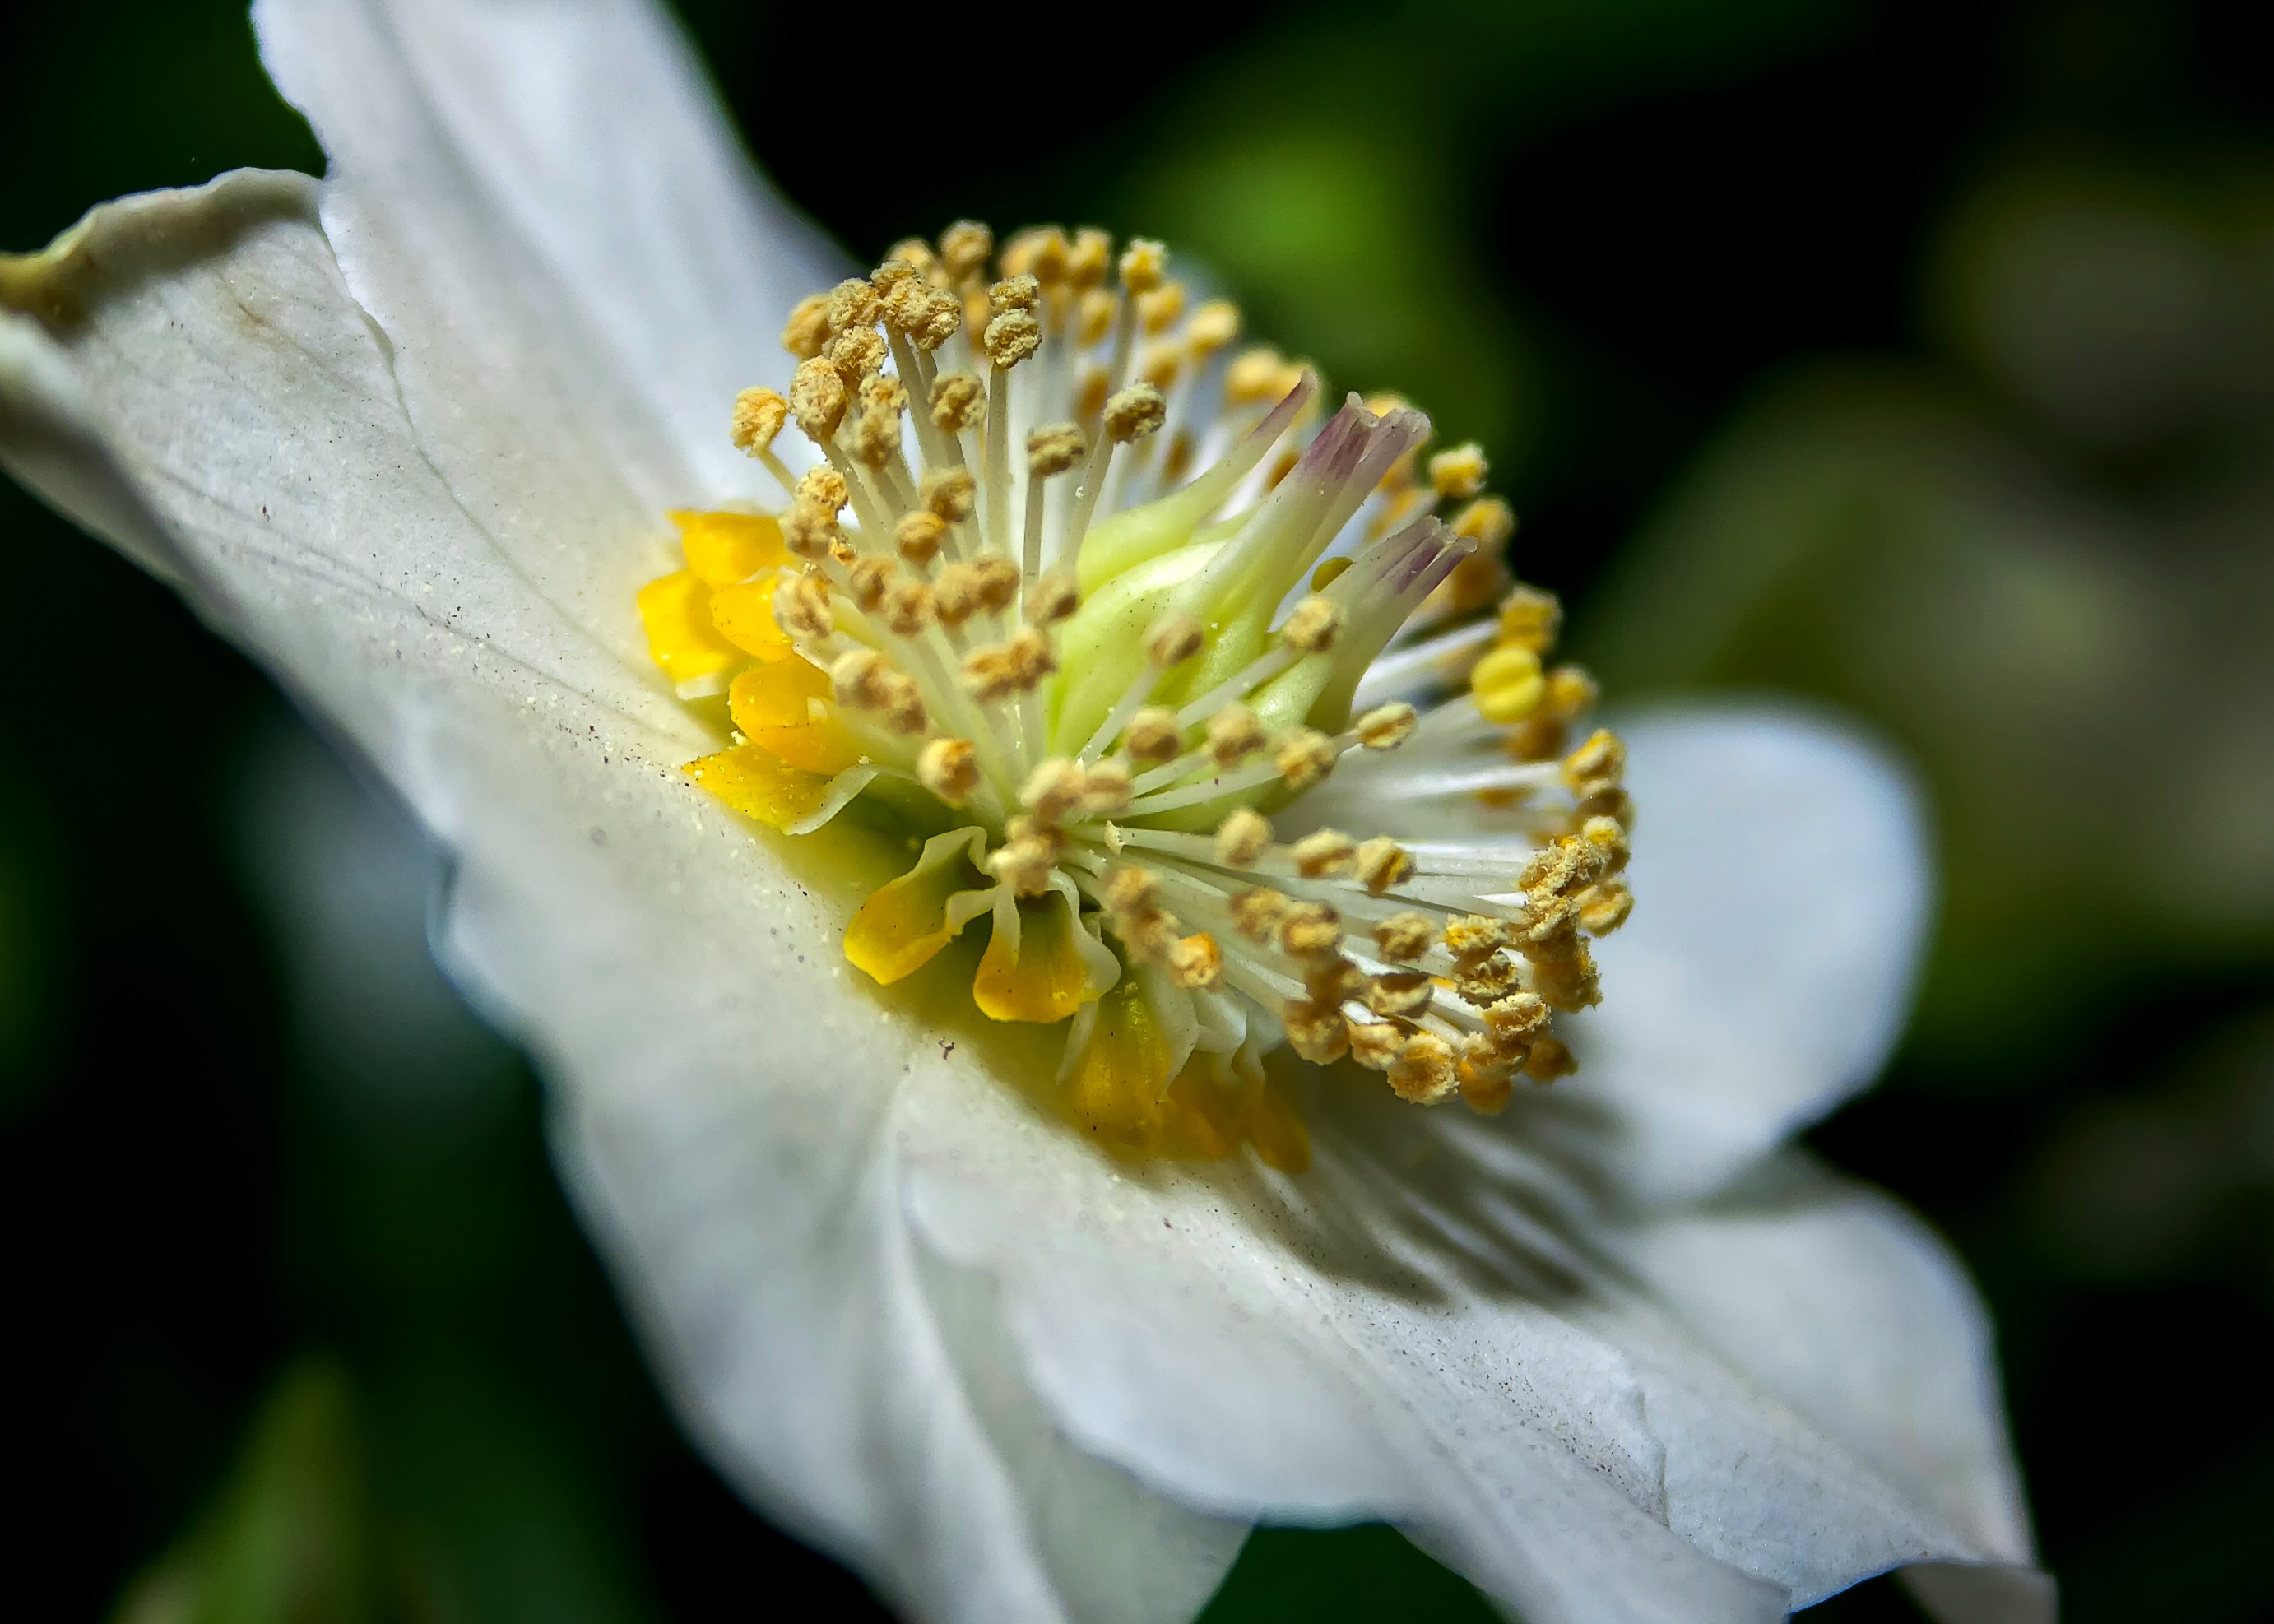
nature, blossom, winter, plant, white, photography, flower, petal, bloom, produce, botany, yellow, close, flora, white flower, wildflower, close up, beautiful, helleborus, macro photography, datailaufnahme, flowering plant, christmas rose, anemone blanda, helleborus niger, spring roses, winterblueher, plant stem, land plant